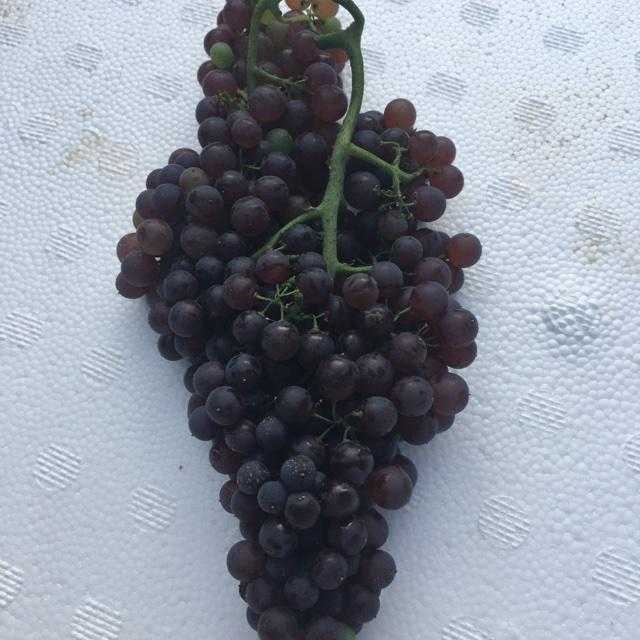
Label: Grapes